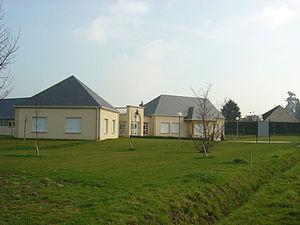
Angerville-la-Campagne est une commune française située dans le département de l'Eure, en région Normandie.